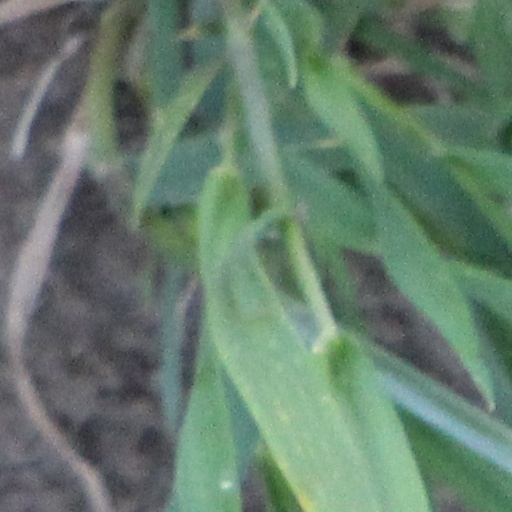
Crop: wheat